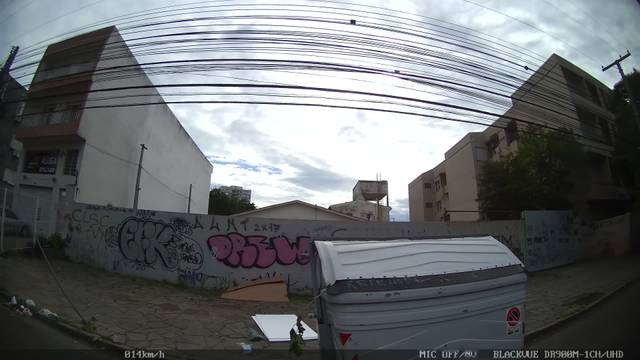
Region: Brazil
Coordinates: -30.046, -51.215